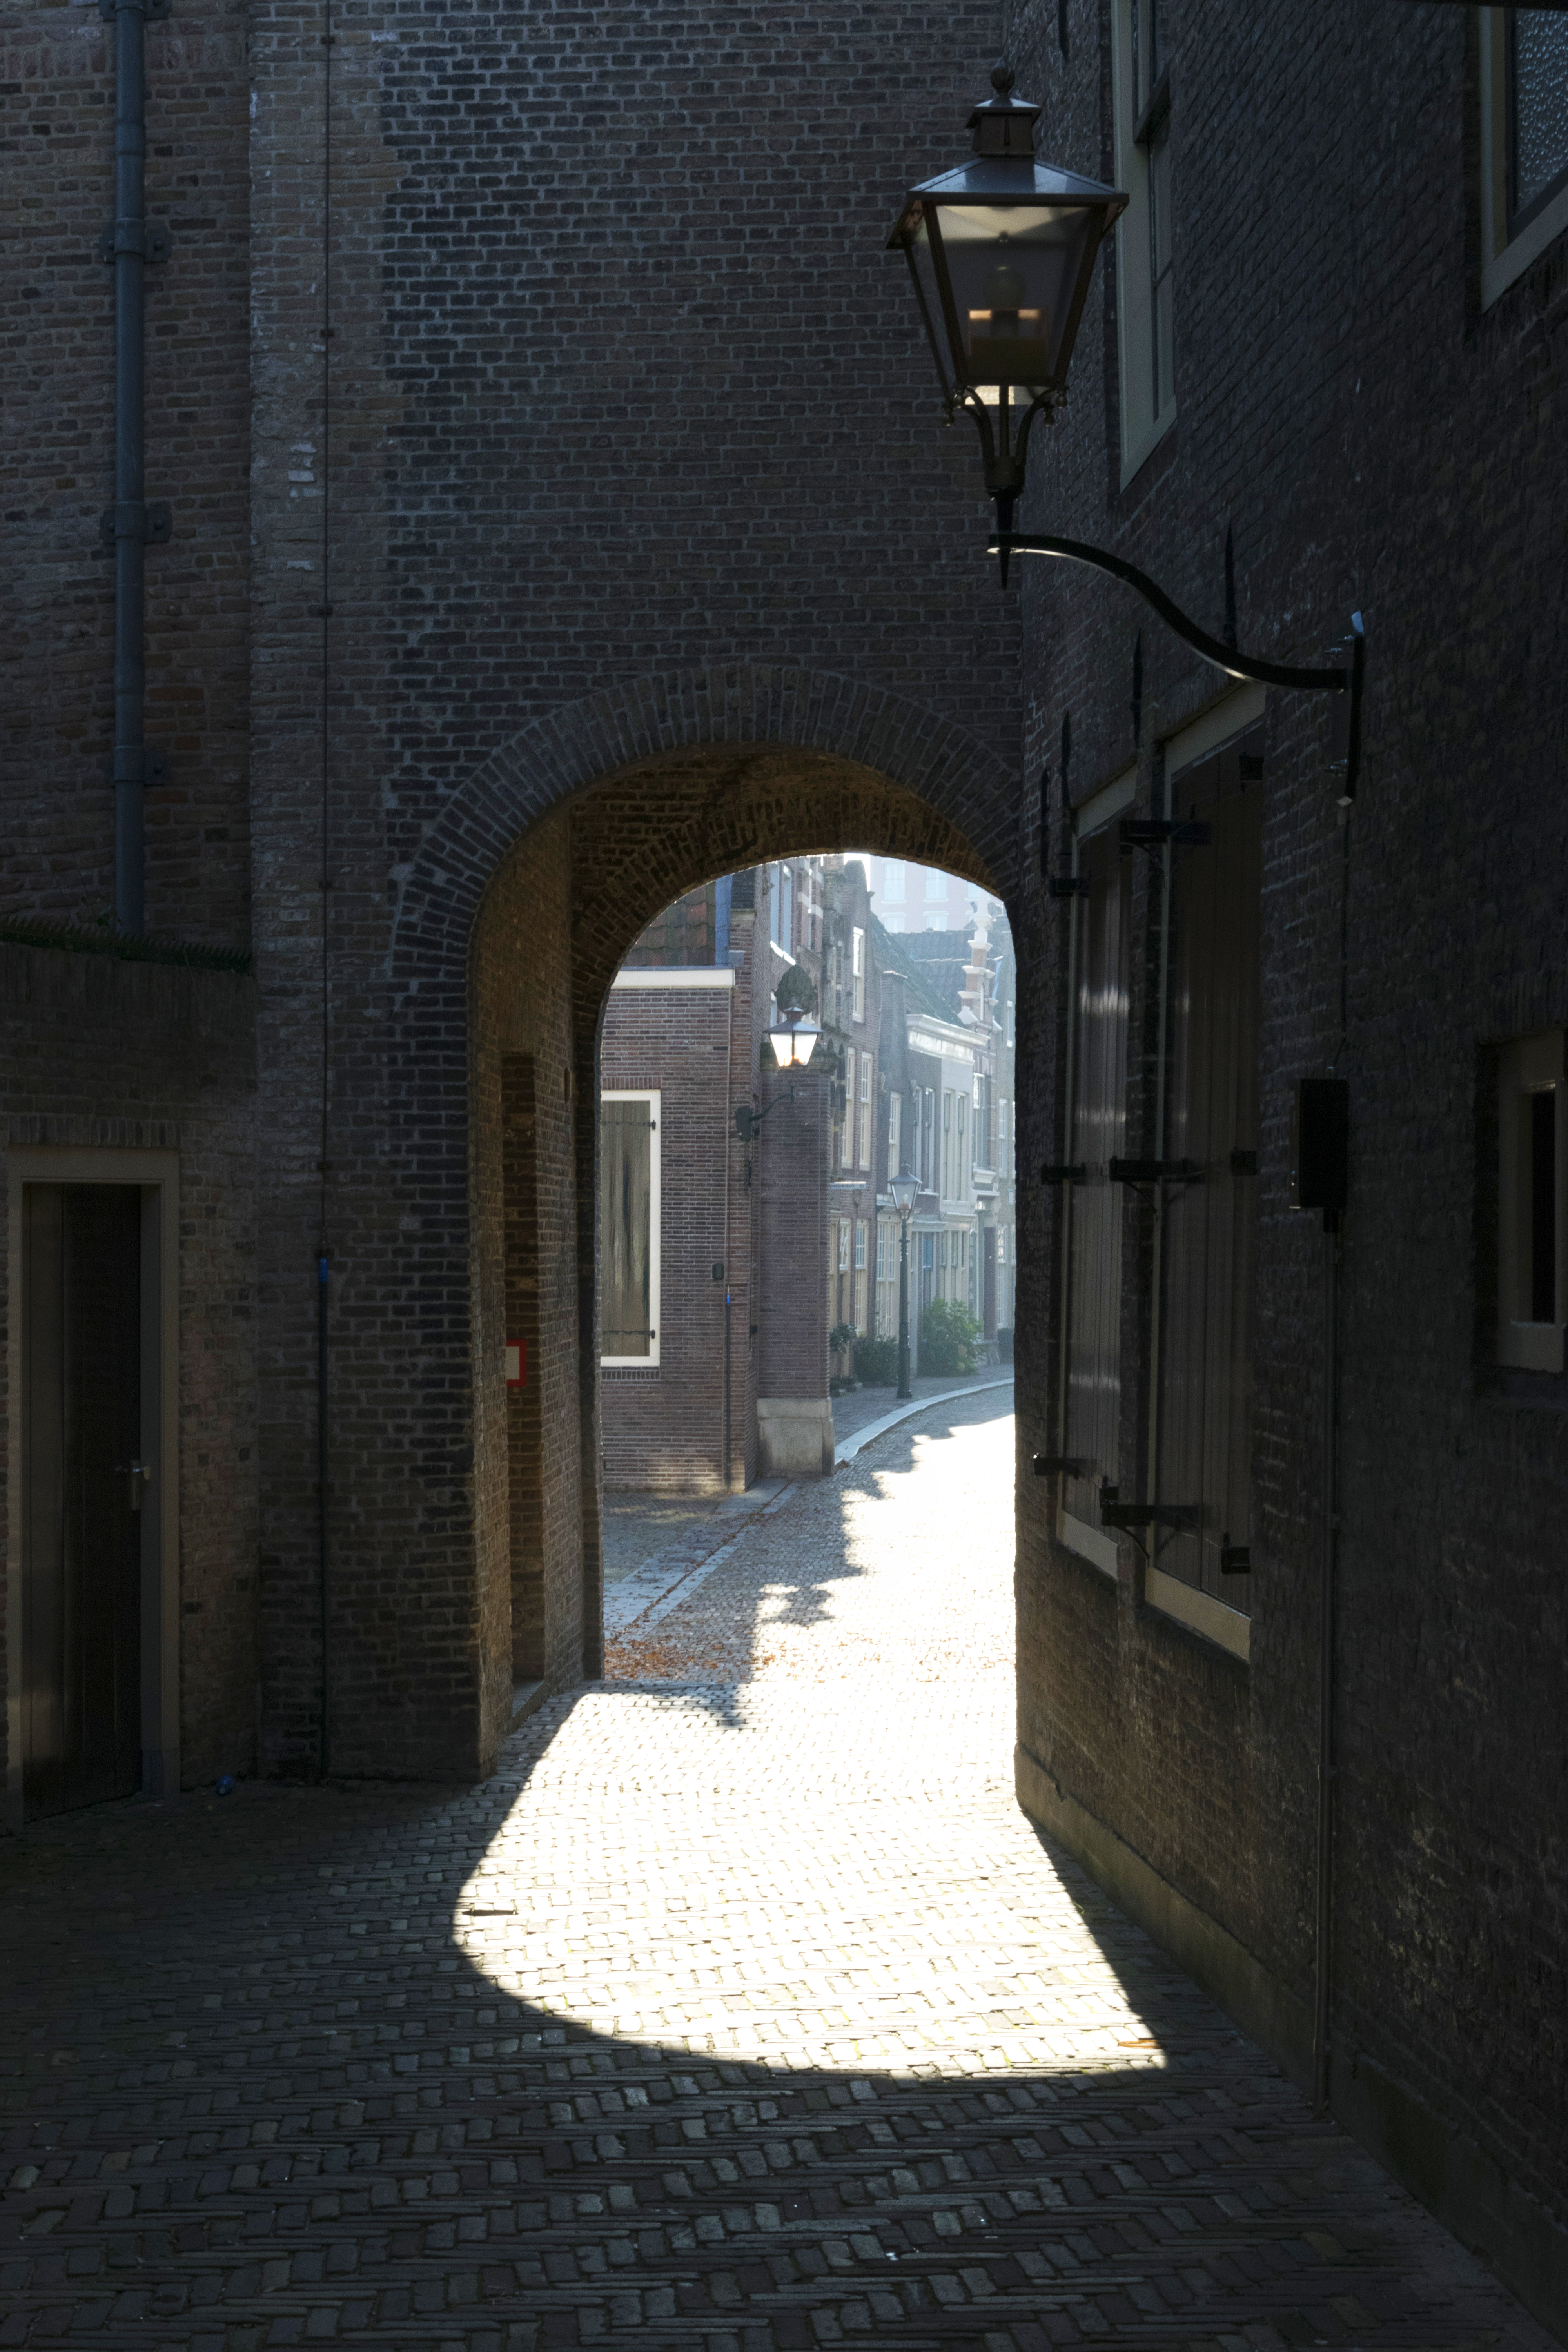
outdoor, light, architecture, road, street, house, town, building, alley, city, downtown, arch, column, shadow, facade, darkness, blue, street light, nikon, historic, lane, lighting, holland, nederland, netherlands, infrastructure, dutch, outdoorphotography, paulvandevelde, pdvandevelde, padagudaloma, dordrecht, stadsfotografie, nederlandinfotos, historisch, stadswandeling, pvdvfotografie, pdvandeveldedordrecht, diep, rondjedordt, hethof, thof, urban area